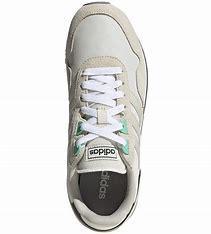
Brand: Adidas
Model: 8K 2020